Coal ball

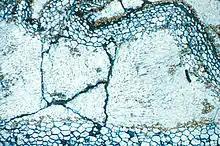
Calcite (middle) and dolomite (top and bottom) are common materials found in coal balls.

Coal balls are not made of coal; they are non-flammable and useless for fuel. Coal balls are calcium-rich permineralised life forms, mostly containing calcium and magnesium carbonates, pyrite, and quartz. Other minerals, including gypsum, illite, kaolinite, and lepidocrocite also appear in coal balls, albeit in lesser quantities. Although coal balls are usually about the size of a man's fist, their sizes vary greatly, ranging from that of a walnut up to in diameter. Coal balls have been found that were smaller than a thimble.